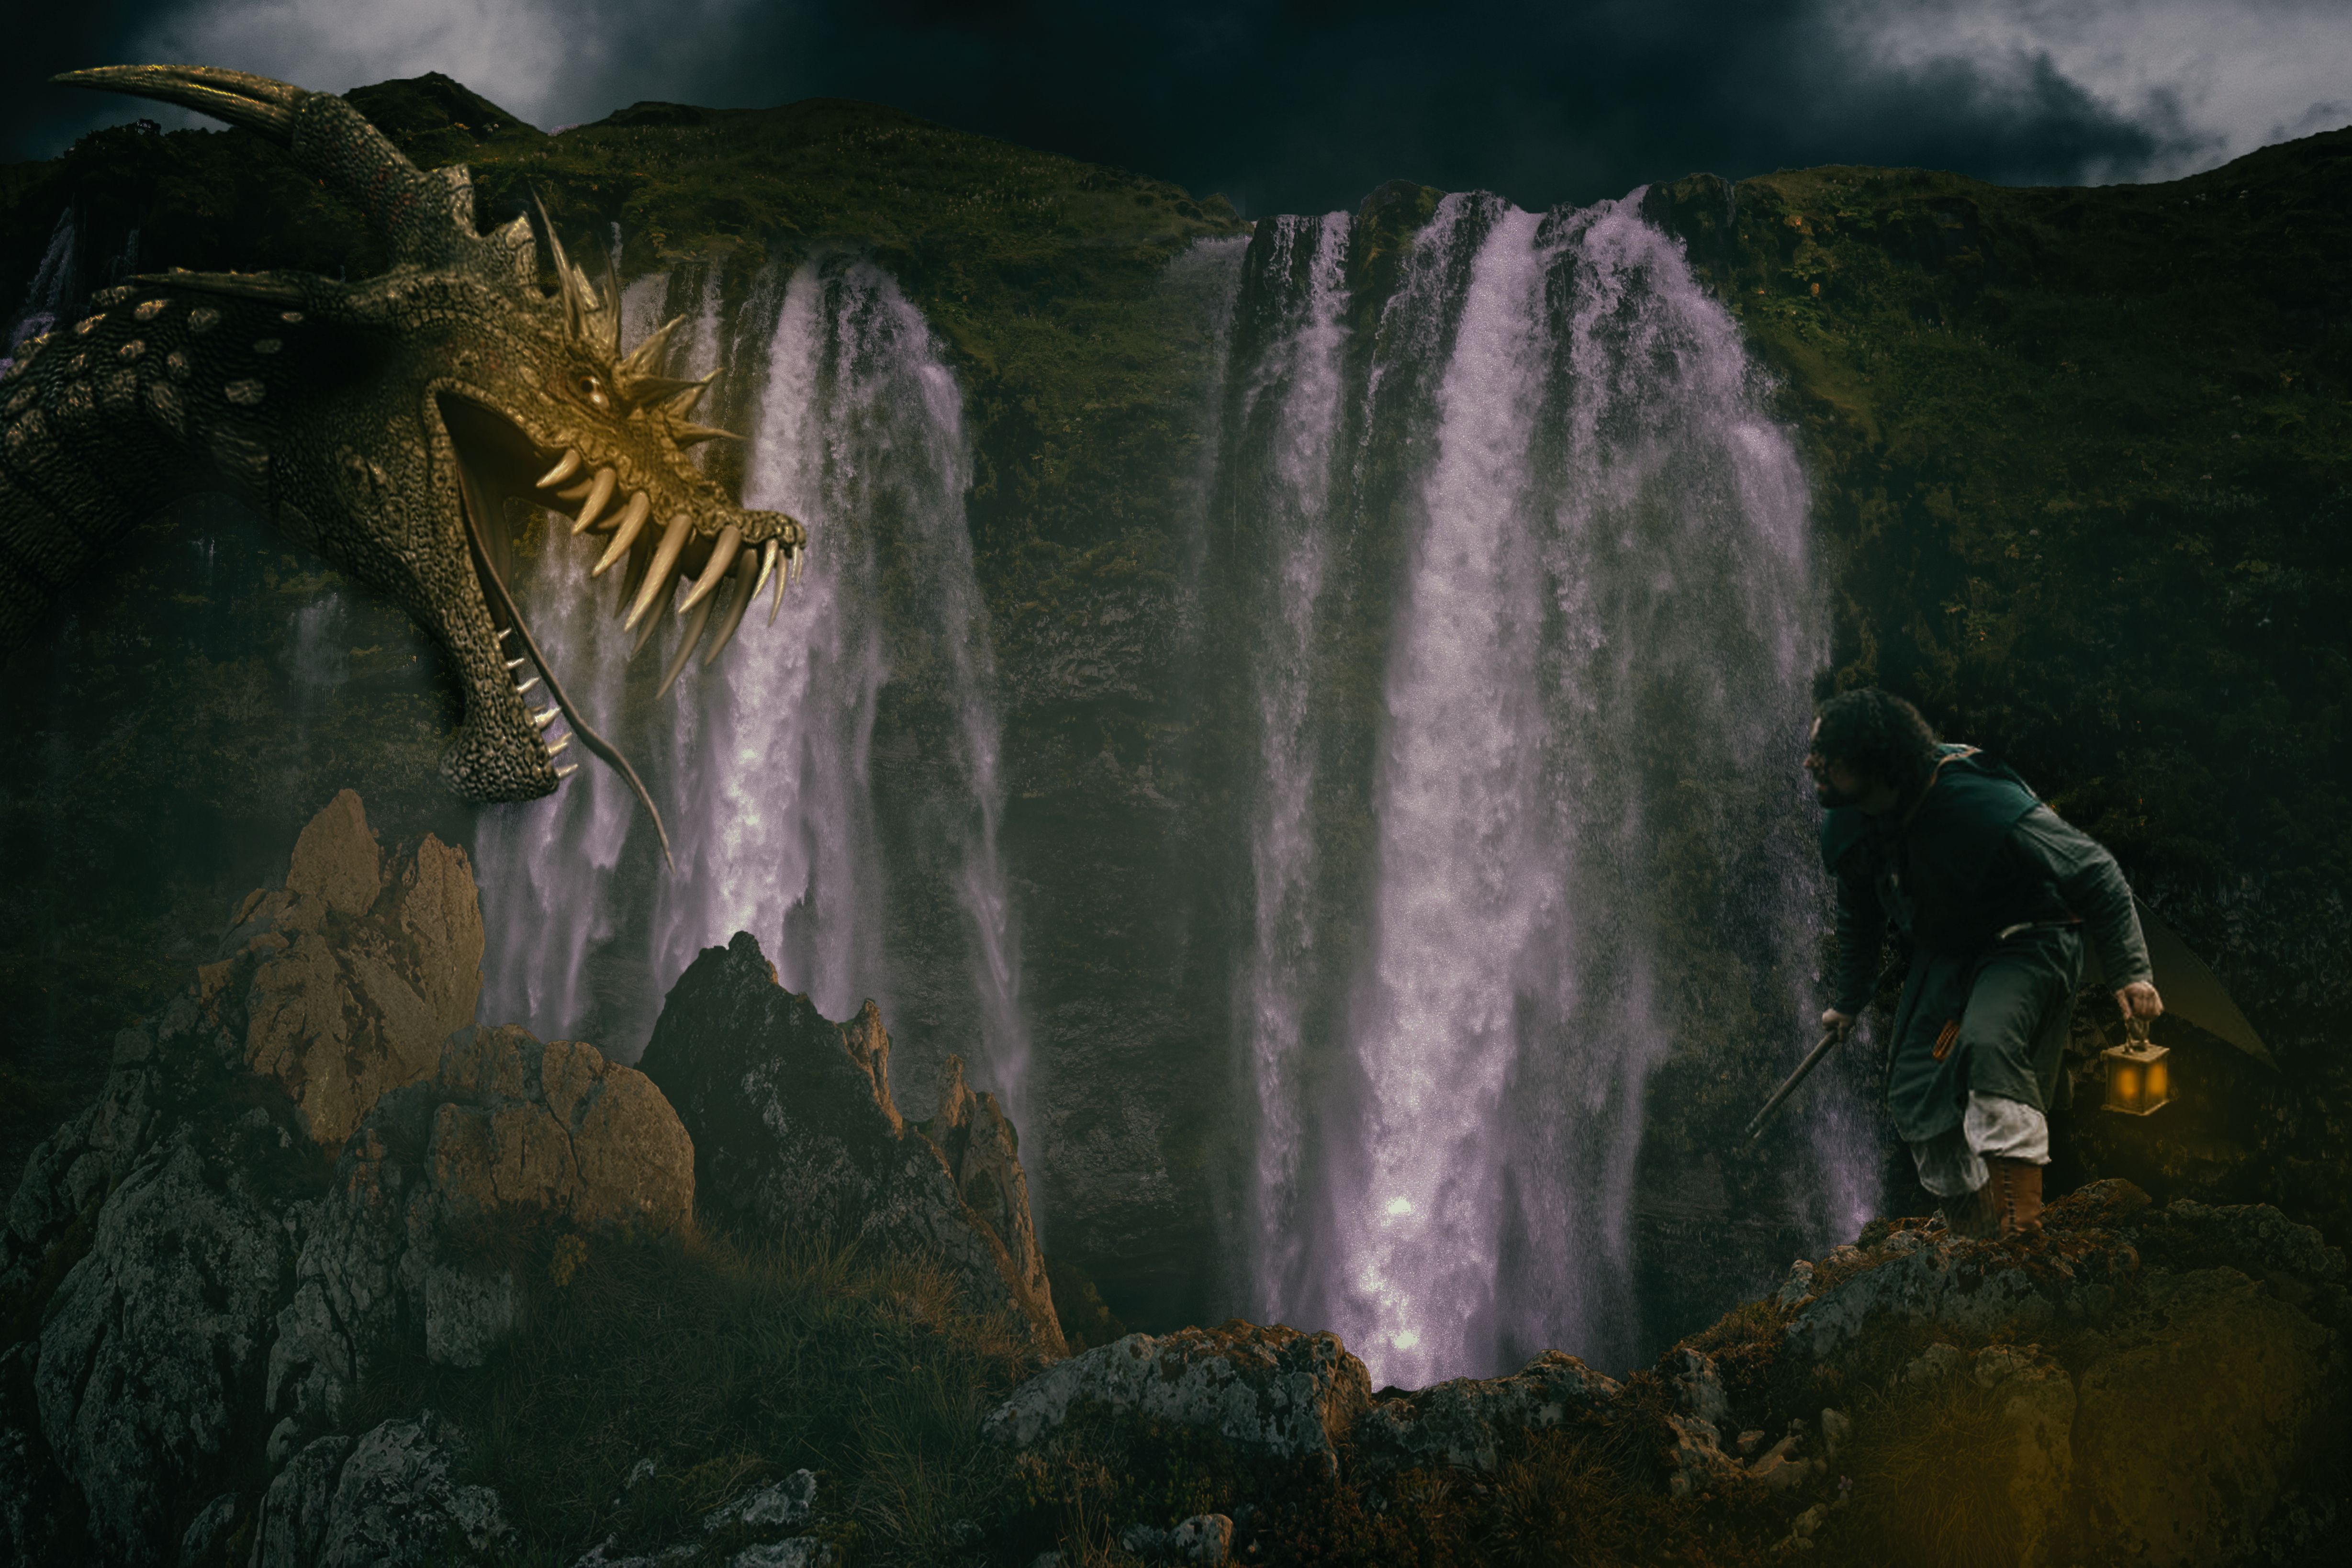
nature, waterfall, water, water resources, watercourse, natural landscape, landscape, fictional character, formation, organism, cg artwork, water feature, terrain, world, mythology, rock, chute, jungle